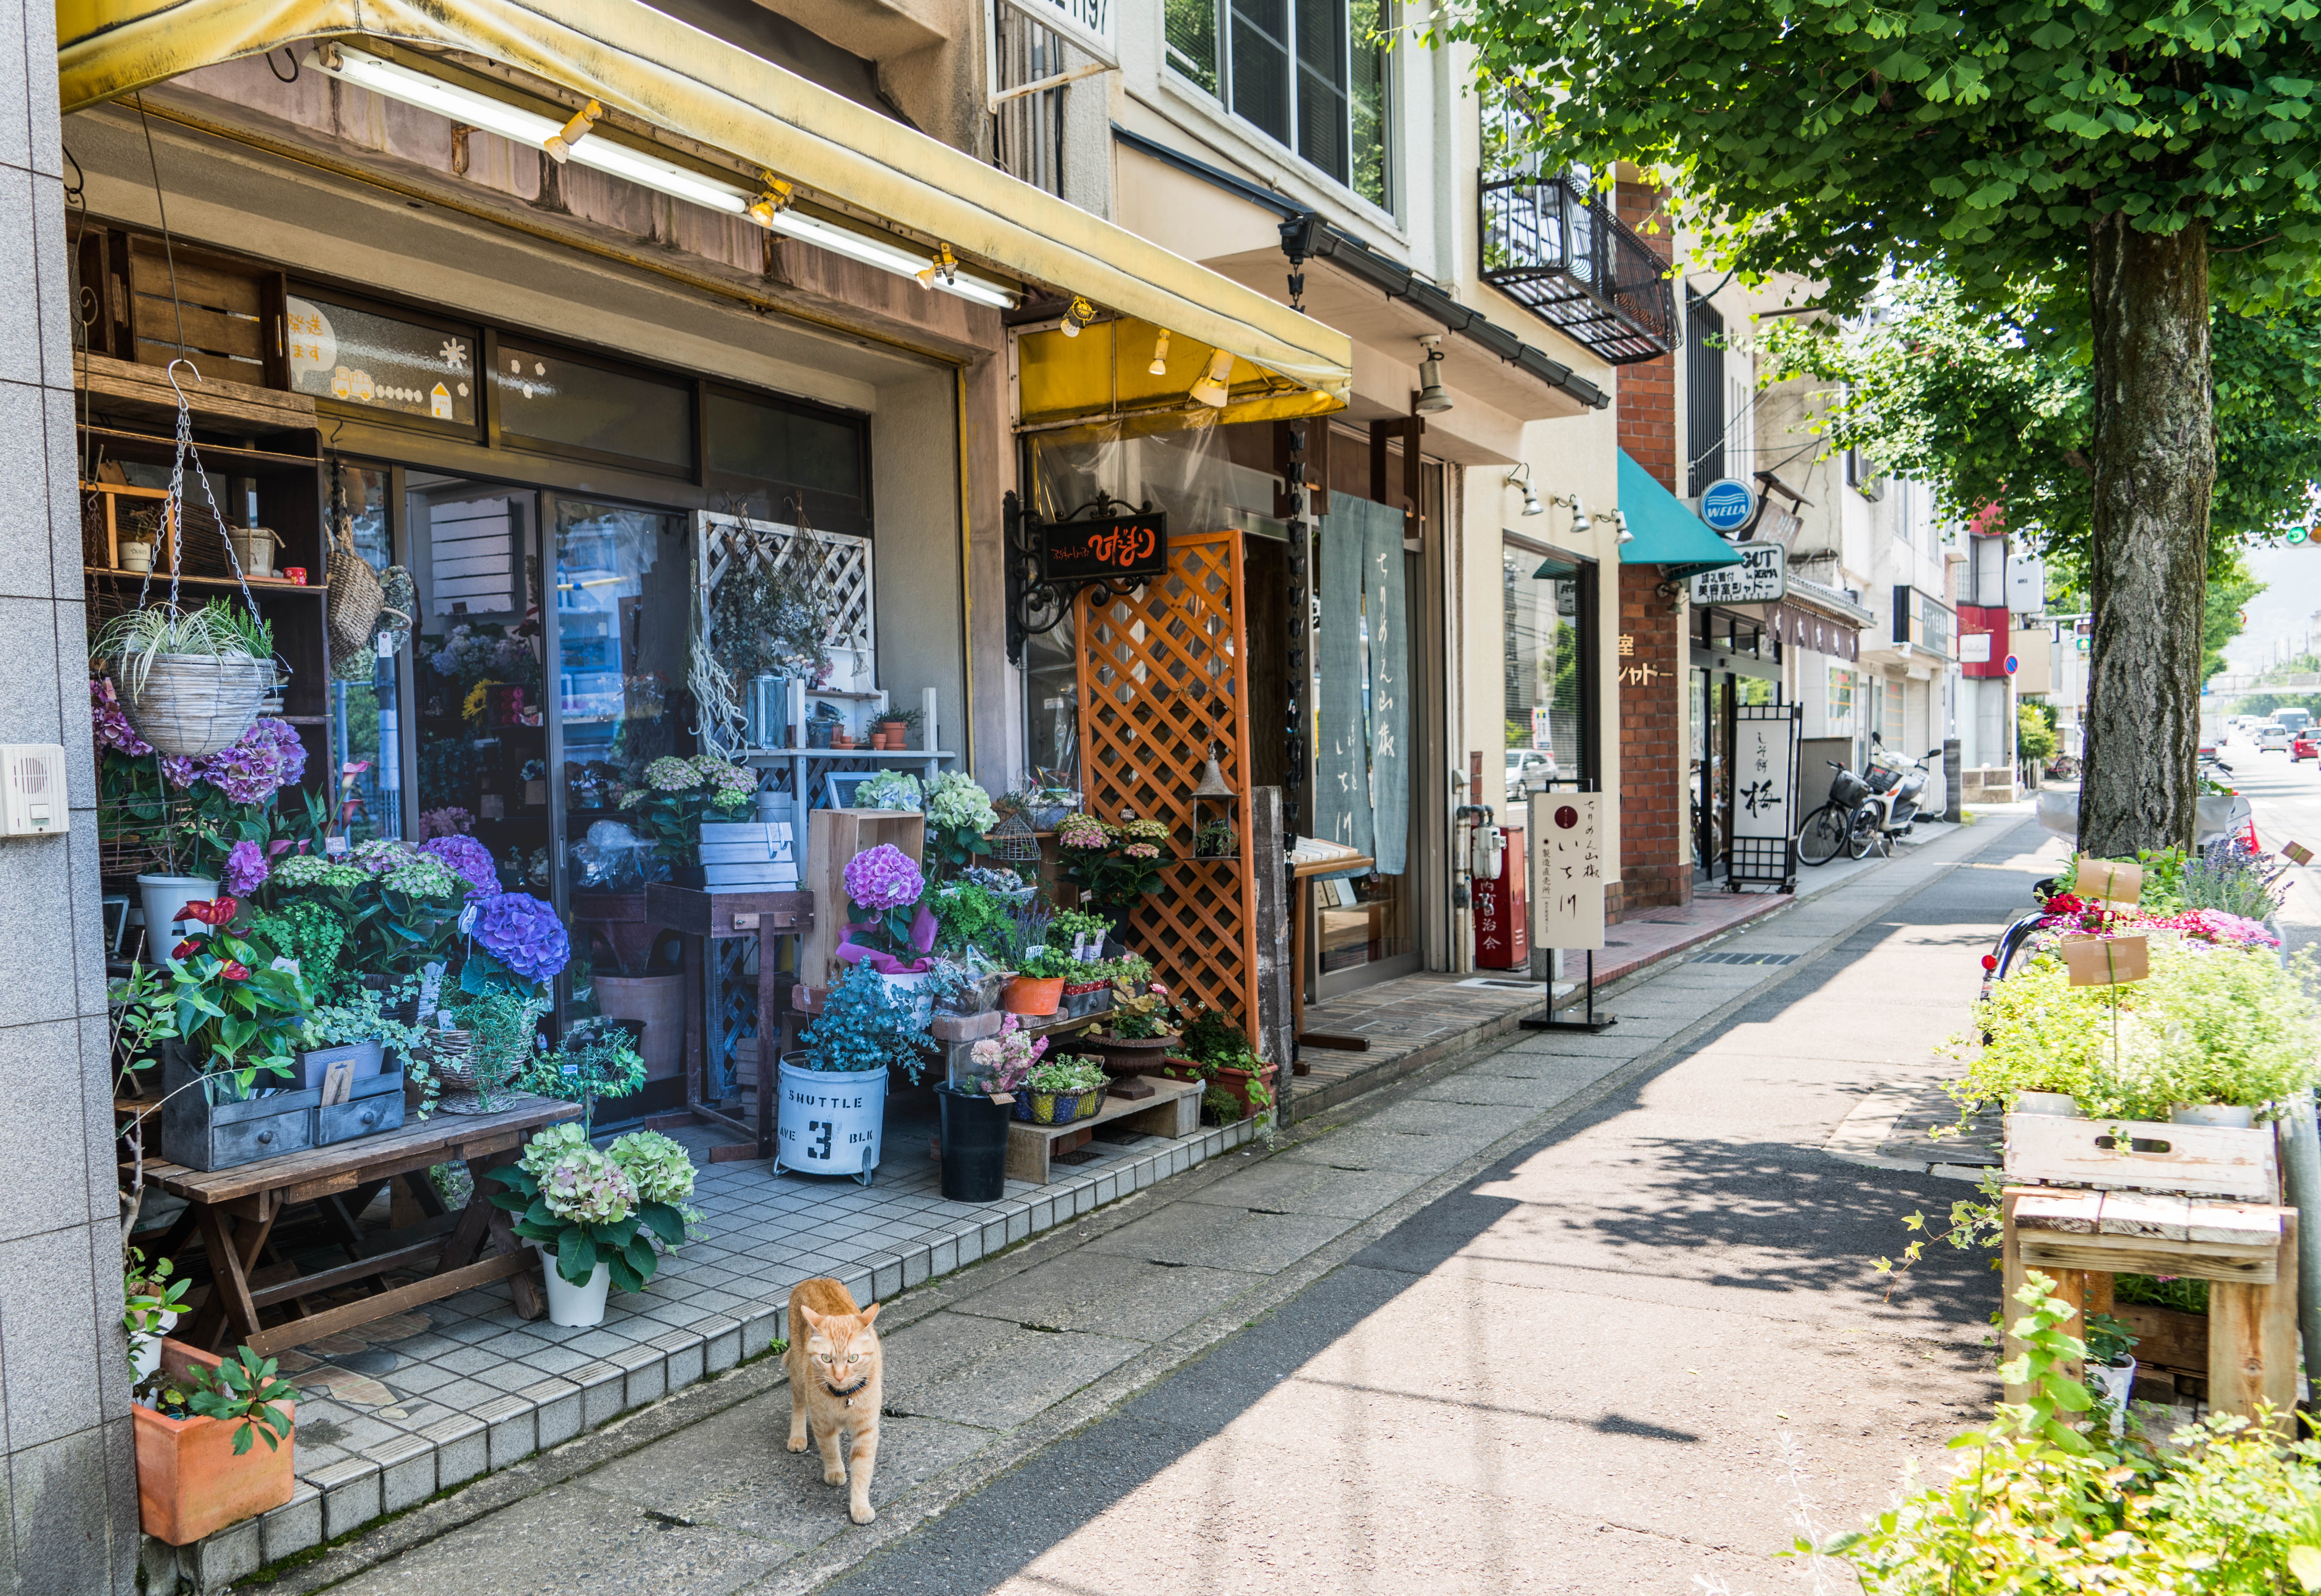
road, street, flower, town, restaurant, city, rustic, travel, asian, idyllic, cat, tourism, japan, japanese, infrastructure, kyoto, floristry, neighbourhood, arashiyama, flower shop, residential area, human settlement